Hermann von der Lieth-Thomsen

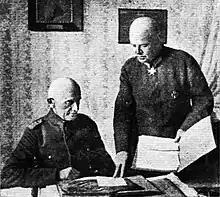
Thomsen (right) in consultation with his commanding general, Ernst von Hoeppner, 1918

In 1917, von der Lieth-Thomsen was awarded the Pour le Mérite even though as a senior commander he was not directly involved in air combat. The award was resented by some of his junior officers.